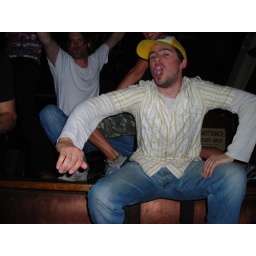
Best bar in Queenstown, the roof opened when it got too hot!